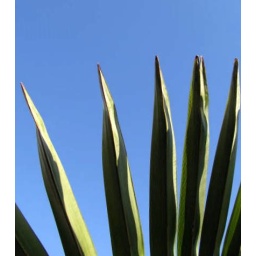
Mighty fingers of green against a sky blue sky.